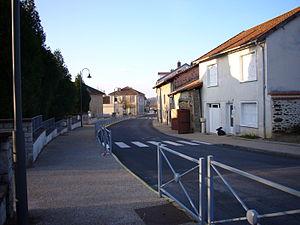
Panazol est une commune française du département de la Haute-Vienne, en région Nouvelle-Aquitaine.